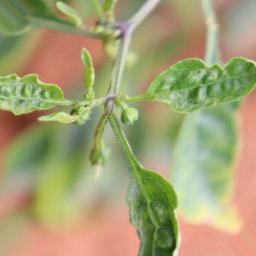
Label: mites_and_trips